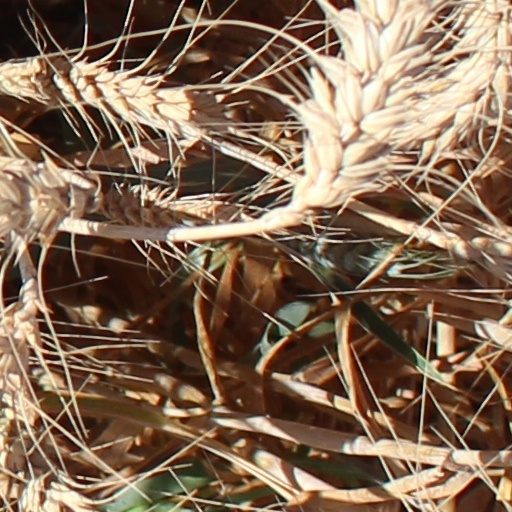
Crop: wheat